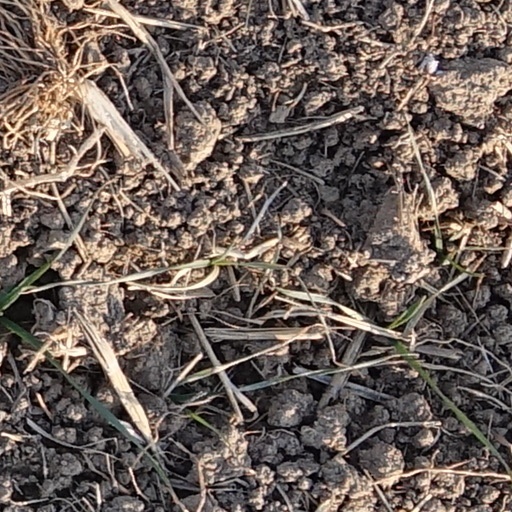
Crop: wheat